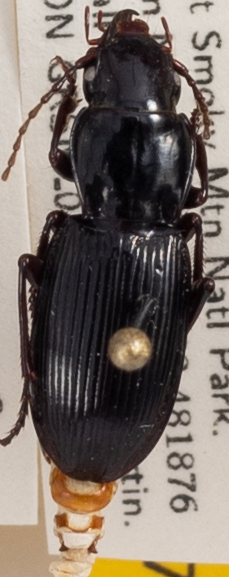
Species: Pterostichus acutipes acutipes
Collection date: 2021-09-14
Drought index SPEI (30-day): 1.442
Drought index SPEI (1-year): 1.28
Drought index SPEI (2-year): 2.09